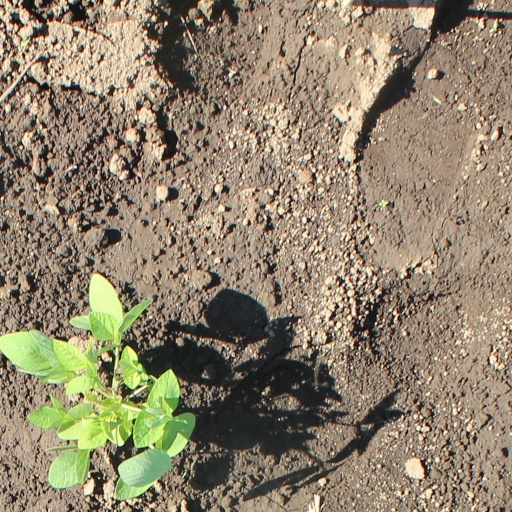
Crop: soybean